List of Melbourne Victory FC records and statistics

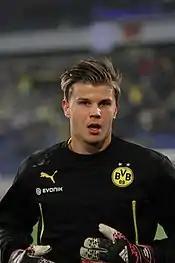
Mitchell Langerak, the club's current record signing.

Melbourne Victory Football Club is an Australian professional association football club based at the Melbourne Rectangular Stadium. The club was formed in 2004.